Purba Paschim Dakshin

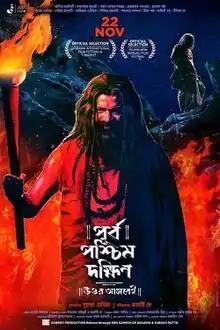

Purba Paschim Dakshin is a Bengali spiritual thriller film directed by Rajorshi Dey and produced by Suchandra Vaaniya. This film is based on "Ebong Inquisition", compilation of three Paranormal fiction of Avik Sarkar. The film was released on 22 November 2019, under the banner of Just Studio. It is the last film acted by Mrinal Mukherjee and debut film of Manabi Bandyopadhyay, India's first transgender college Principal.